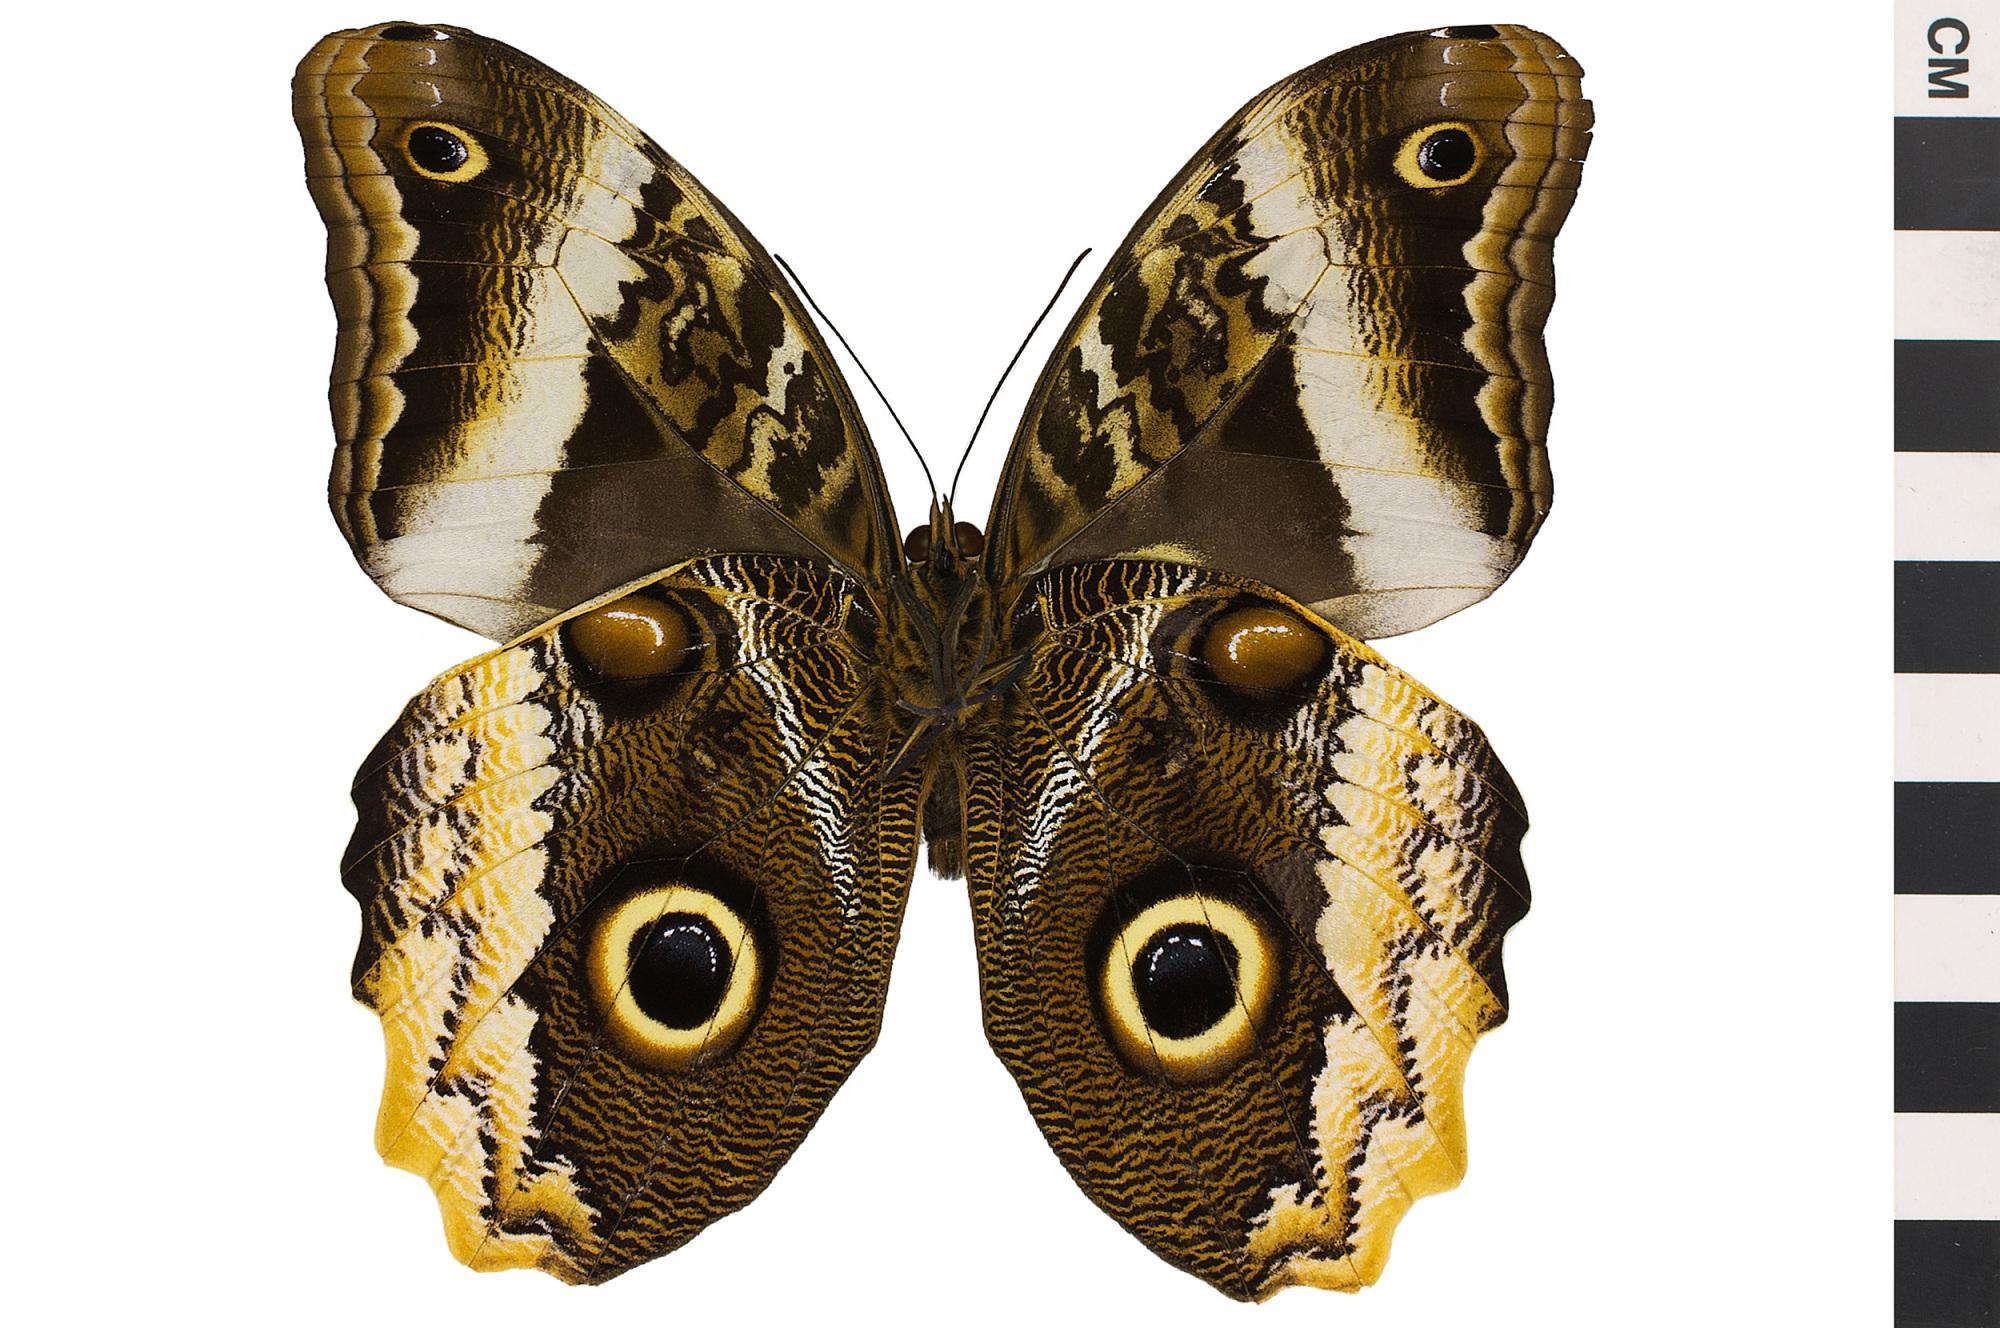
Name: Yellow-edged Giant Owl
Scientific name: Caligo atreus
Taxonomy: Animalia, Arthropoda, Hexapoda, Insecta, Lepidoptera, Nymphalidae, Morphinae